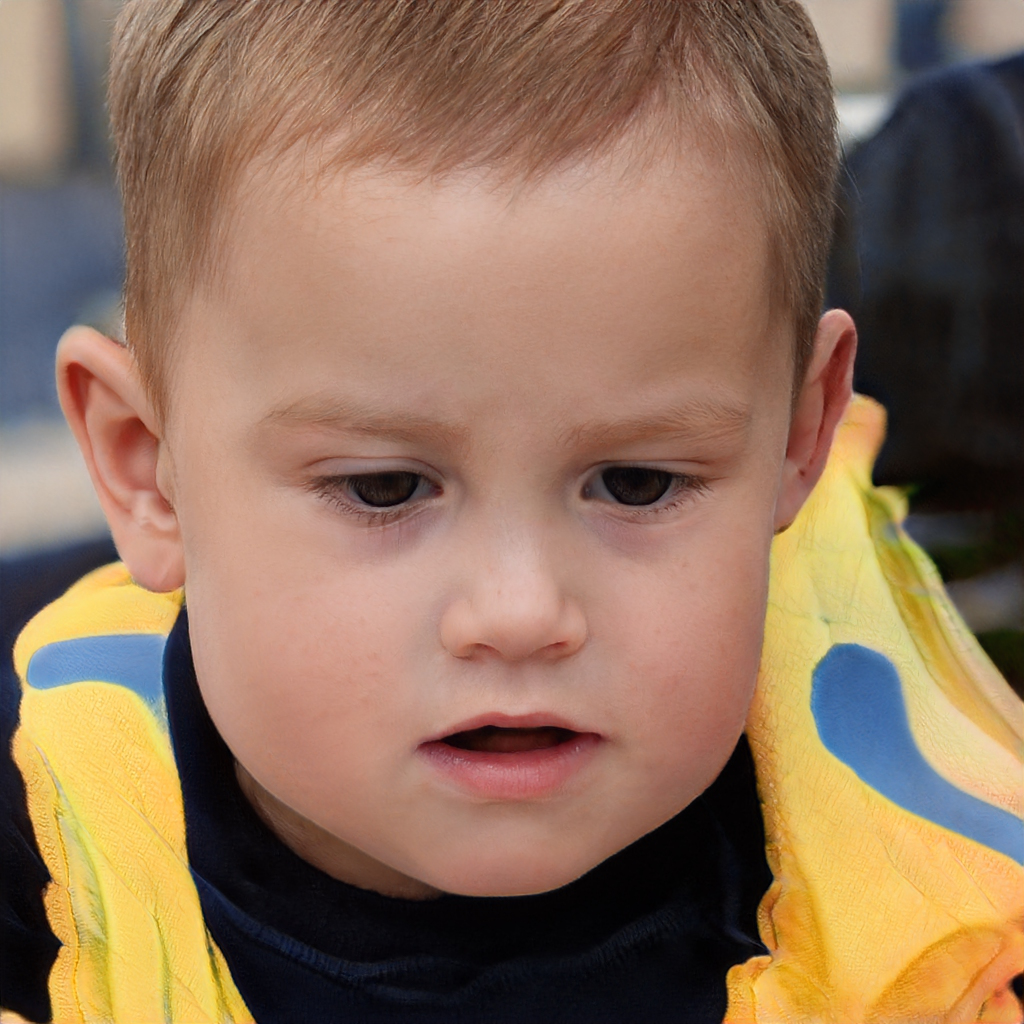
Label: Colored